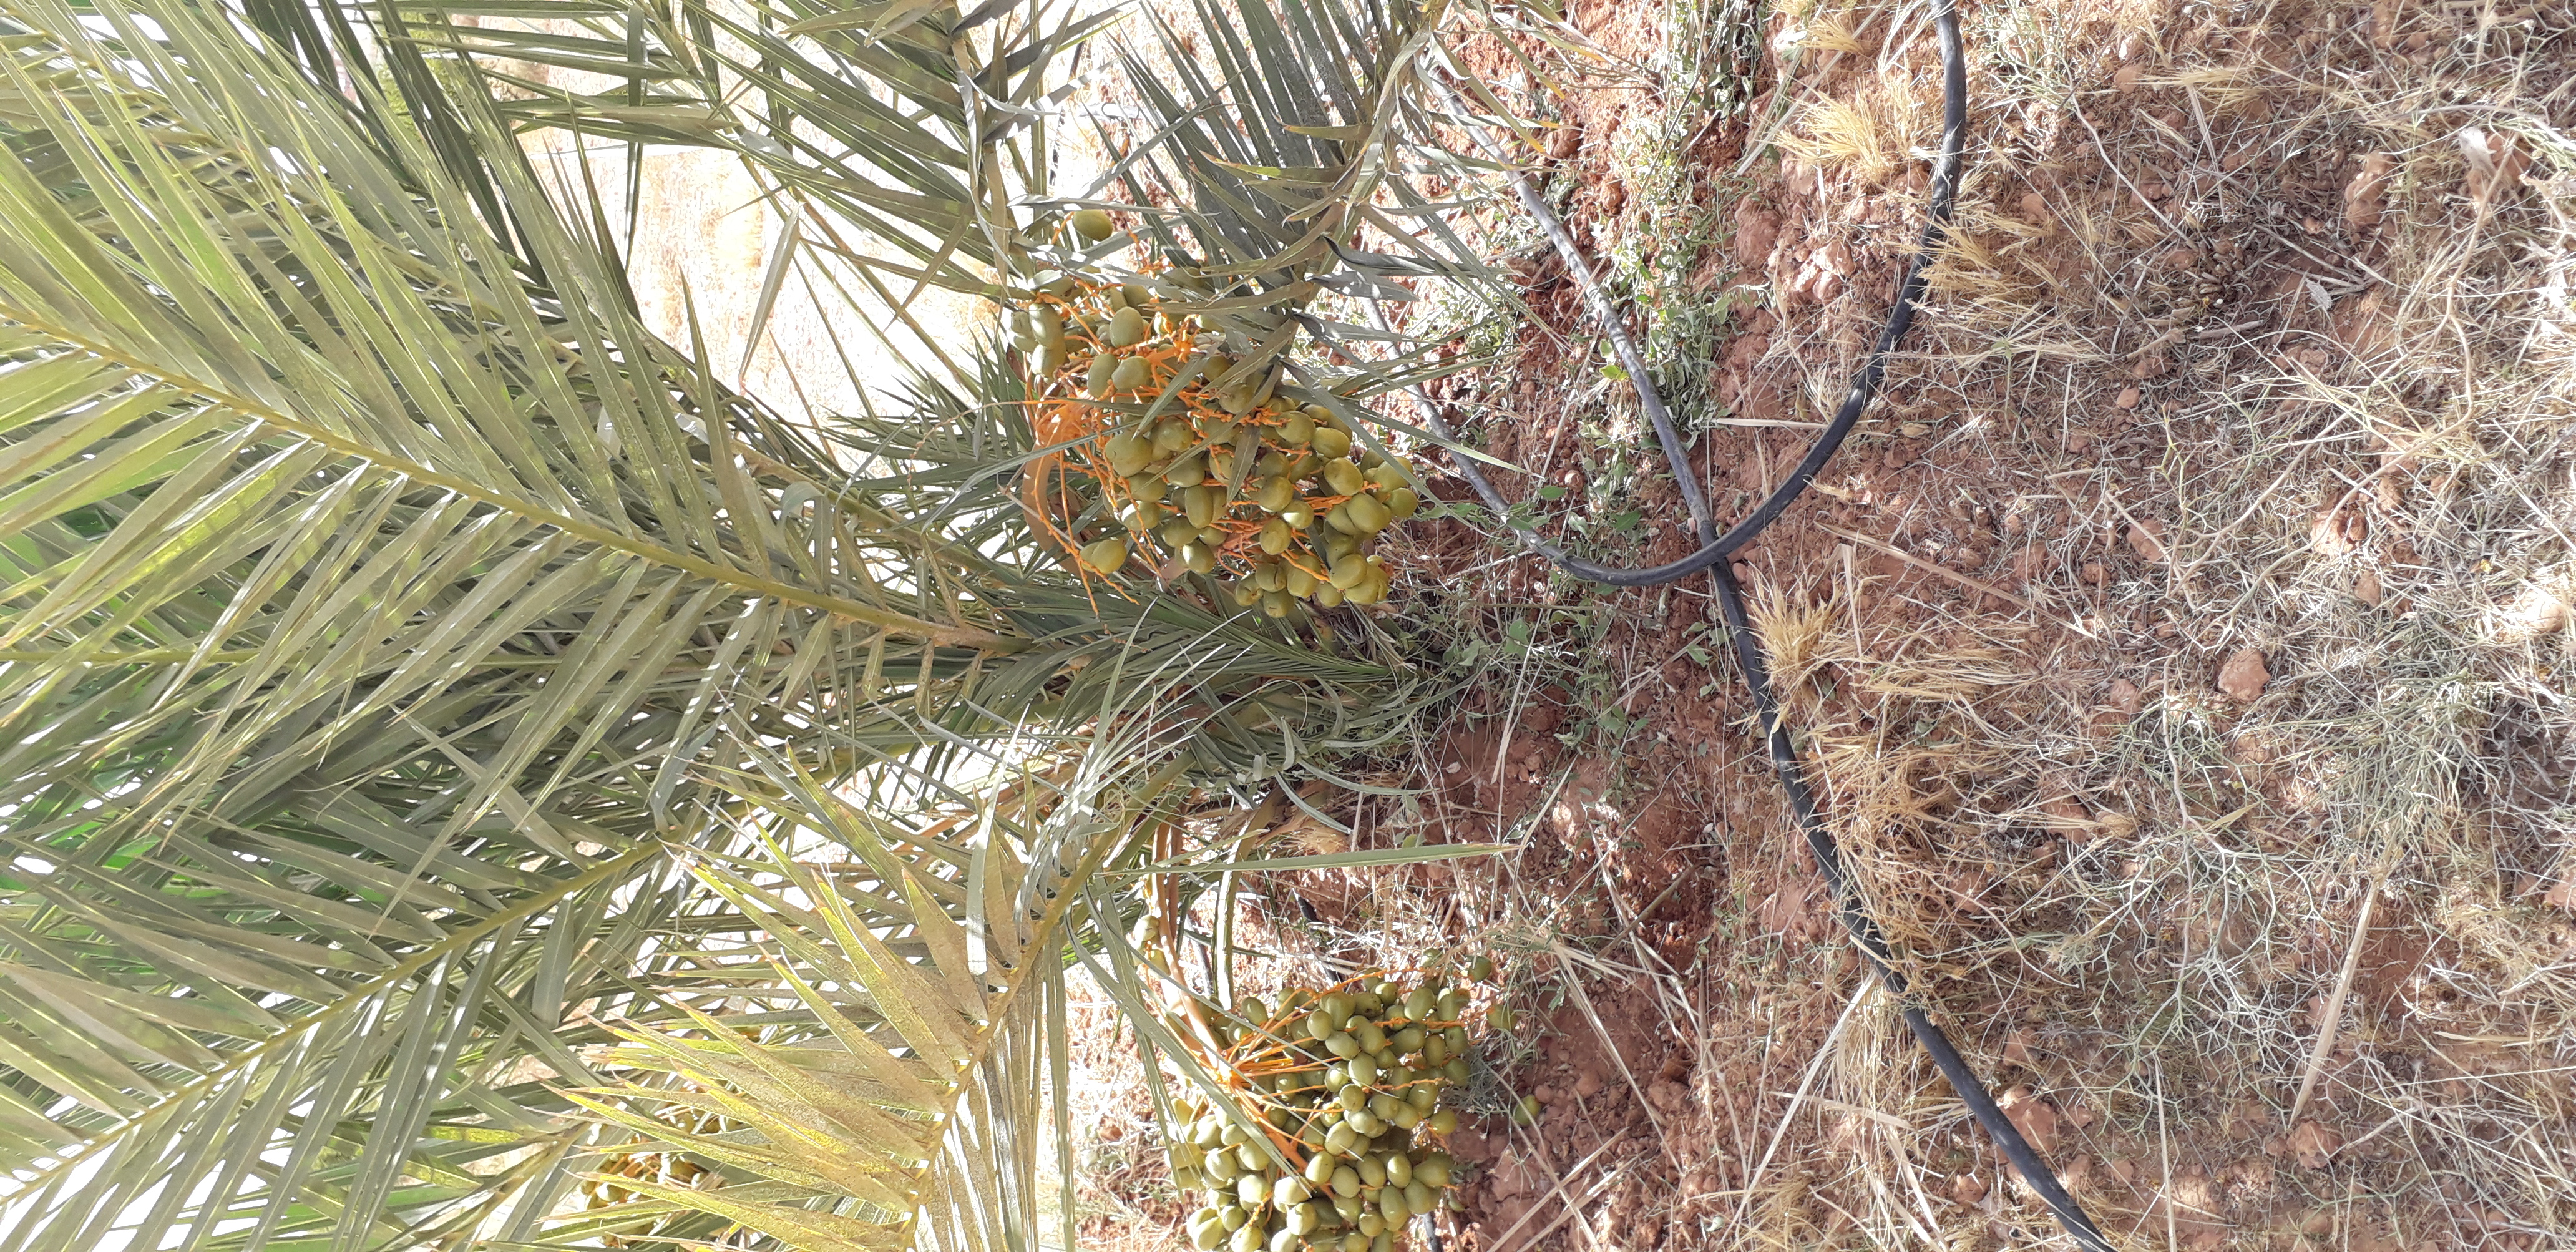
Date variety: Boufagous